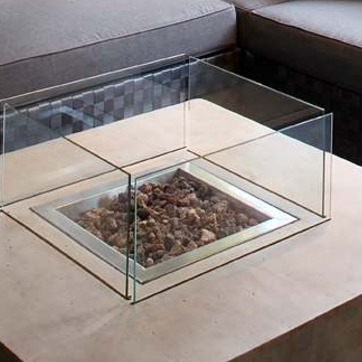
Material: glass